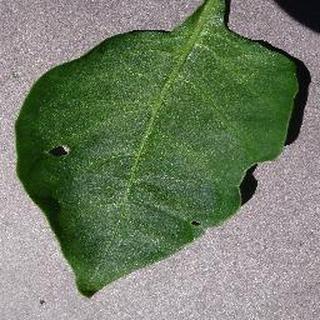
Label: healthy_bell_pepper